Kingdom of the Aurès

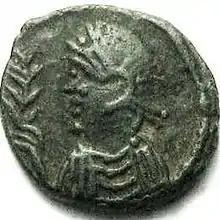
According to Procopius, the unpopular policies attempted by the Vandal king Huneric (coin pictured) in the late 470s, combined with the fact that the powerful king Geiseric had recently died, prompted large-scale Berber revolts against the Vandals. The revolt of Masties led to the establishment of the Kingdom of the Aurés.

According to the Eastern Roman historian Procopius, the Moors only began to truly expand and consolidate their power following the death of the powerful vandal king Gaiseric in 477 AD, after which they won many victories against the Vandal kingdom and established more or less full control over the former province of Mauretania. Having feared Gaiseric, the Moors under Vandal control revolted against his successor Huneric following his attempt to convert them to Arian Christianity and the harsh punishments incurred on those who did not convert. In the Aurès Mountains, this led to the foundation of the independent Kingdom of the Aurès, which was fully independent by the time of Huneric's death in 484 AD and would never again come under Vandal rule. Under the rule of Huneric's successors Gunthamund and Thrasamund, the wars between the Berbers and the Vandals continued. During Thrasamund's reign, the Vandals suffered a disastrous defeat at the hands of a Berber king ruling the city Tripolis, named Cabaon, who almost completely destroyed a Vandal army that had been sent to subjugate the city.